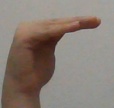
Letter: haa